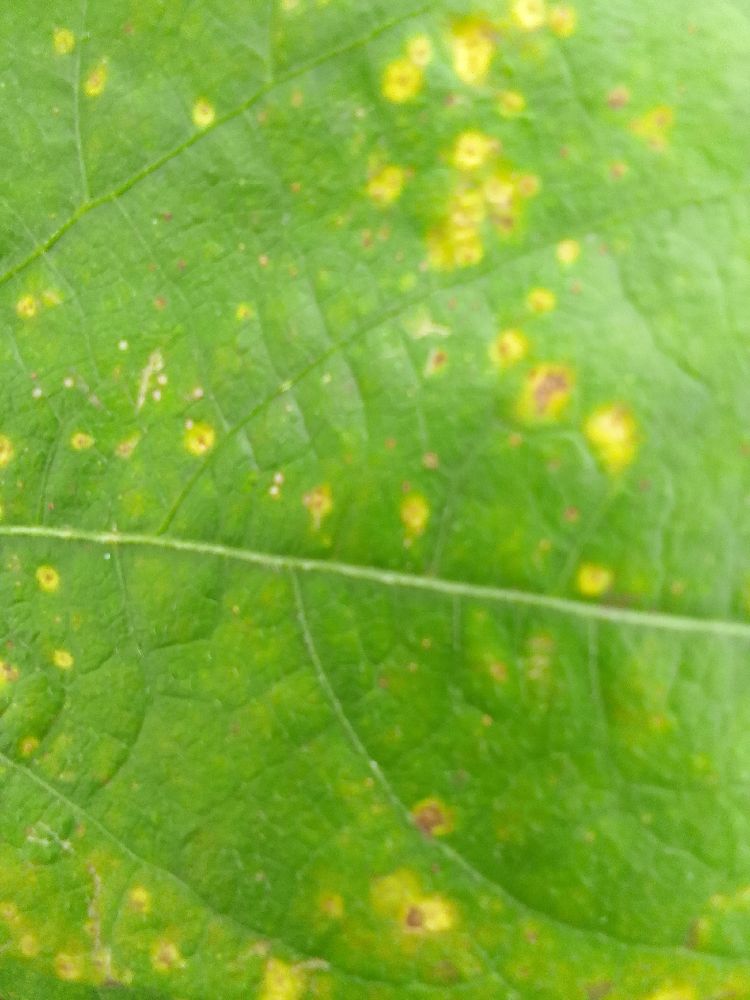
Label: rust